Egypt–France relations

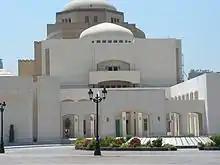
Cairo Opera House

In an effort to promote cultural exchange, 2019 was declared the France-Egypt Cultural Year, celebrating the 150th anniversary of the opening of the Suez Canal and coinciding with French President Emmanuel Macron's official visit to Egypt. The activities of the year were coordinated by the Institut Français in Cairo and the Egyptian Cultural Centre in Paris. The Minister of Culture for Egypt Ines Abdel-Dayem and the French Ambassador to Egypt Stéphane Romatet held a press conference on 8 January to discuss the events of the year. Romatet said that the festivities would contribute to “strengthening the bilateral relations and exchanging the experiences and activities between the two countries in all cultural and artistic fields.” The festivities commenced on 8 January 2019 at the Cairo Opera House with an opening show featuring dancers from the Paris and Cairo Operas. This was the first of four concerts featuring the ‘Independanse x Egypte’ dance show, held at both the Cairo and Alexandria opera houses. The show was choreographed by Grégory Gaillard, including music by Florent Astrudeau, which was inspired by the Nile River. Events were held throughout the year in both Egypt and France and consisted of operas, musical and dance performances, exhibitions of art and historical artefacts, as well as celebrations of French culinary.